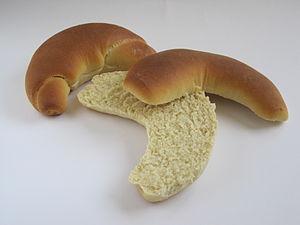
Le tangzhong ou roux d'eau est un roux de farine cuit à l'eau ou au lait, utilisé pour améliorer la texture du pain, en aérant sa texture. La farine est cuite à 65 °C dans l'eau, ce qui provoque la gélatinisation de son amidon.